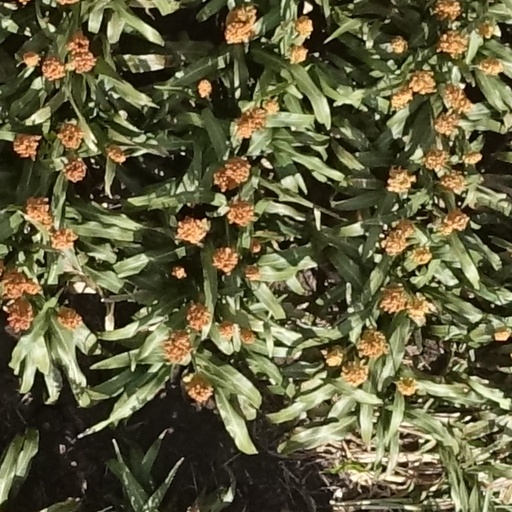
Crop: sorghum